Muwaqqit

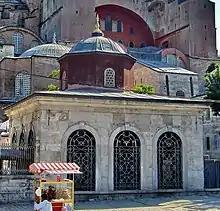
The muvakkithane ("lodge of the "muwaqqit"") in Hagia Sophia, Istanbul

In the history of Islam, a muwaqqit (more rarely mīqātī) was an astronomer tasked with the timekeeping and the regulation of prayer times in an Islamic institution like a mosque or a madrasa. Unlike the muezzin (reciter of the call to prayer) who was usually selected for his piety and voice, a muwaqqit was selected for his knowledge and skill in astronomy.